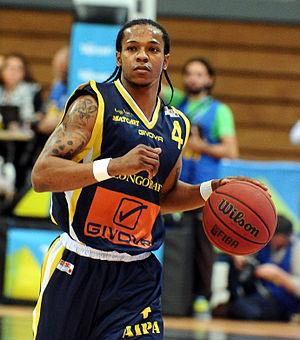
Keddric Mays, né le 17 octobre 1984 à Lufkin au Texas, est un joueur américain de basket-ball.